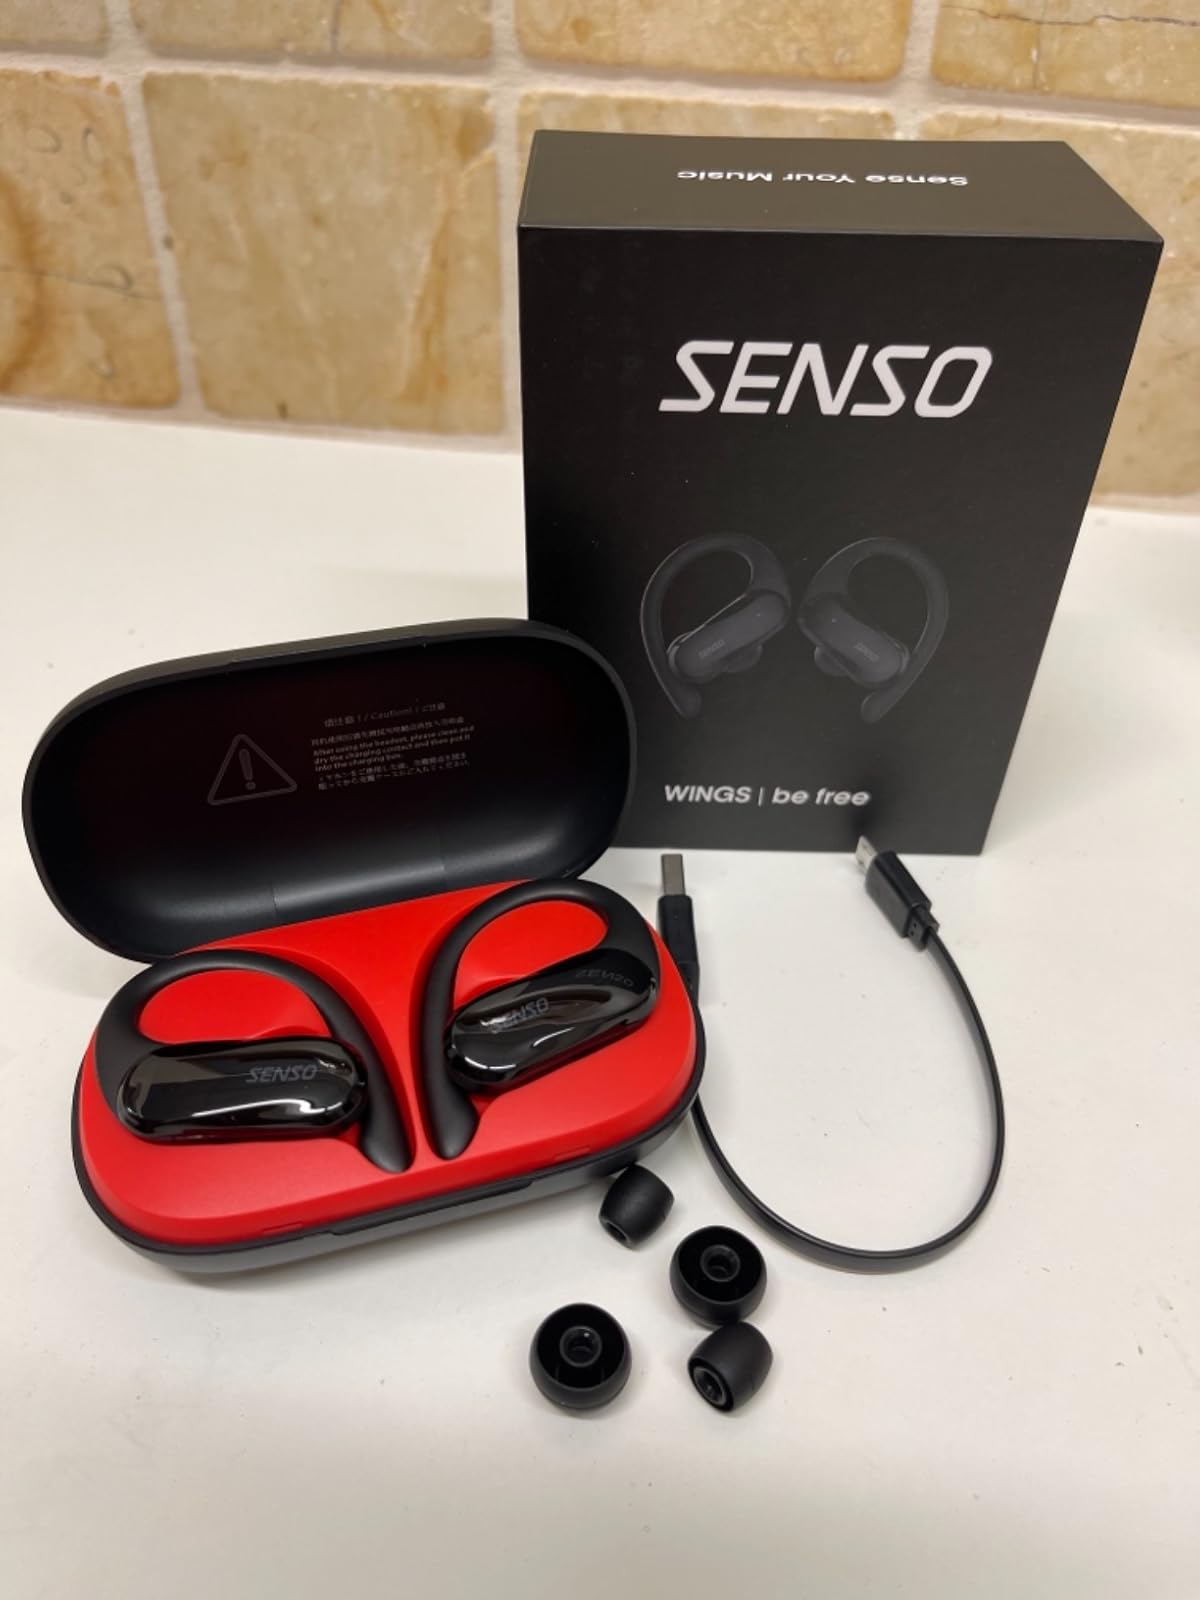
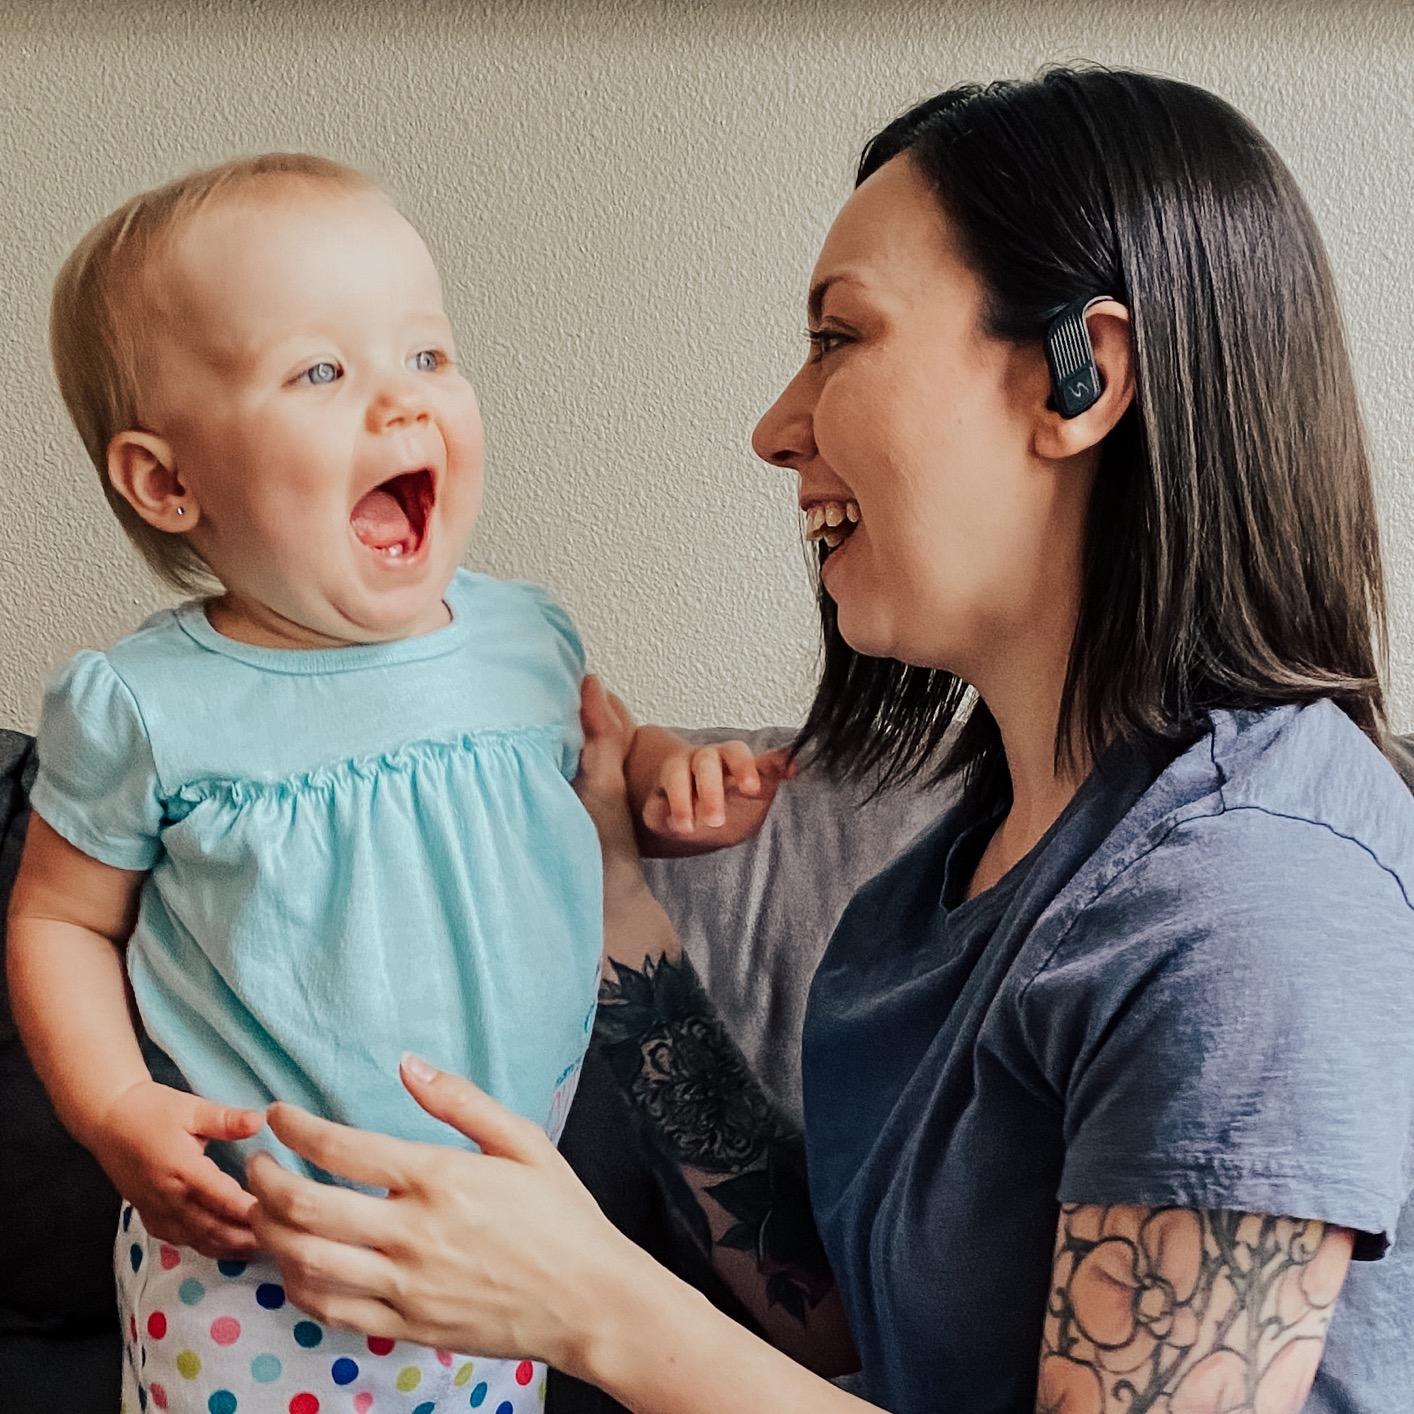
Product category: earbuds
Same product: no